British Rail Class 70 (diesel)

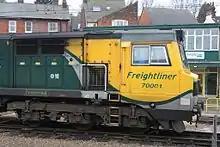
Freightliner 70001 "Powerhaul"

Construction of the first two locomotives at GE's Erie, Pennsylvania plant was completed in July 2009, with both locomotives tested during the same month. The original plan was for two months of testing, with the locomotives then spending a further three weeks being modified where necessary and prepared for transport to the United Kingdom.